NGC 6200

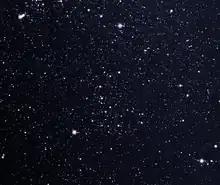
NGC 6200 (taken with Stellarium)

NGC 6200 is an open cluster in the constellation Ara, lying close to the galactic equator. It contains one β Cephei variable.